Messel Formation

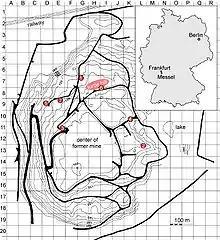
Inset map shows the location of the town and fossil locality of Messel near Frankfurt in the southwestern part of Germany. Larger map shows the locations of Messel primates 1–7 (Table 1) within the Messel oil shale excavation.

The current surface of the Messel pit is roughly below the local land and is about in area. The oil-shale bed originally extended to a depth of .